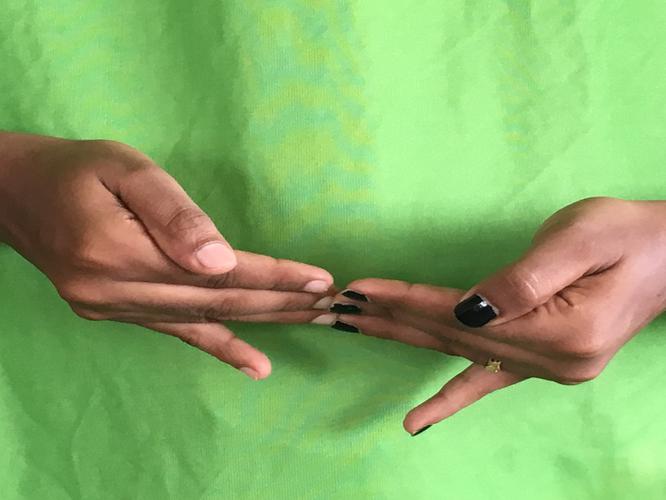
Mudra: Khatva
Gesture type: double_hand